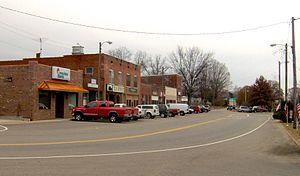
Englewood est une municipalité américaine située dans le comté de McMinn au Tennessee. Lors du recensement de 2010, sa population est de 1 532 habitants.